Wilhelmine Schröder-Devrient

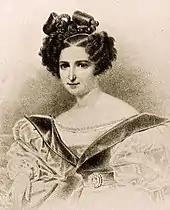
Wilhelmine Schröder-Devrient

In 1823, she married Karl Devrient, becoming known as Wilhelmine Schröder-Devrient, but separated from him in 1828. Meanwhile, she had maintained her popularity at Dresden and elsewhere. She made her first Paris appearance in 1830, and sang in London in 1833 and 1837.